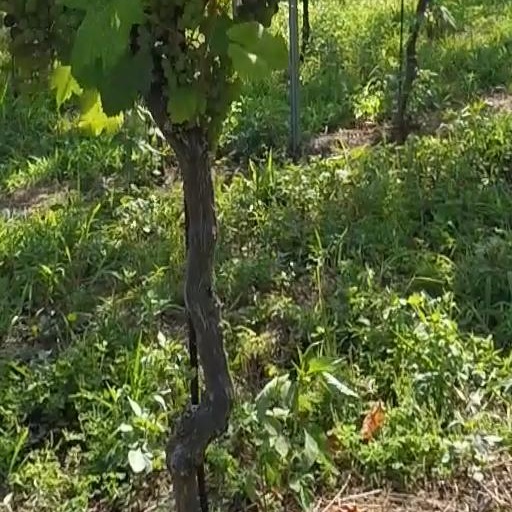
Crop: grape